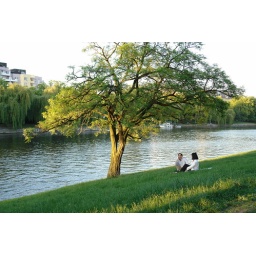
at the tree by the river